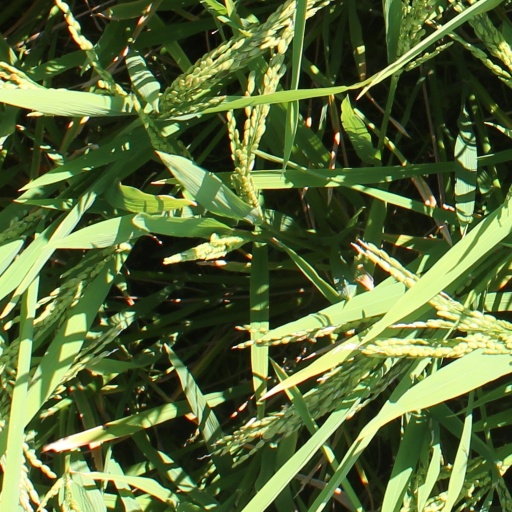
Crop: rice